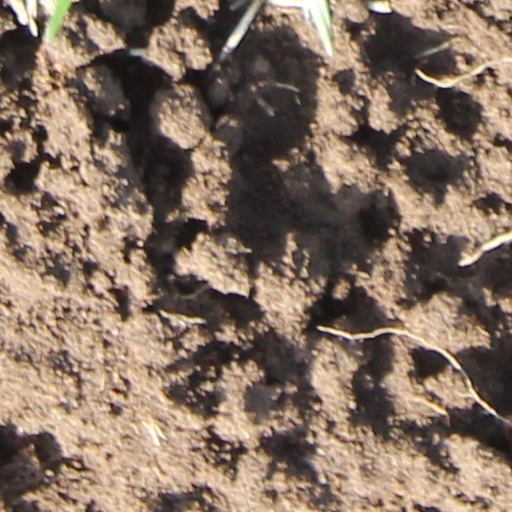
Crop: wheat